Typhoon Mireille

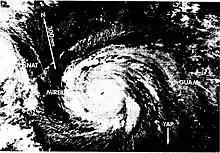
Satellite image of Mireille west of Guam

Around the time of reaching peak intensity, Mireille turned more to the northwest along the southwestern periphery of the subtropical ridge. The increasing size began to impart wind shear in Typhoon Nat to the west, and the two storms underwent the Fujiwhara effect, in which Nat turned sharply southward while Mireille progressed toward the Ryukyu Islands of Japan. After maintaining peak winds for about 30 hours, Mireille began weakening, passing just east of Miyako-jima on September 26 with 10‑minute winds of , according to the JMA. That day, the typhoon accelerated to the northeast due to increasing mid-level winds from the southwest, passing west of Okinawa. According to the JMA, Mireille re-intensified slightly on September 27 to a secondary peak of , aided by unusually warm water temperatures in the East China Sea. The typhoon made landfall at that strength at 07:00 UTC between Saikai and Nagasaki along southwest Kyushu. The pressure at landfall was , the lowest in the country since Typhoon Trix in 1971.